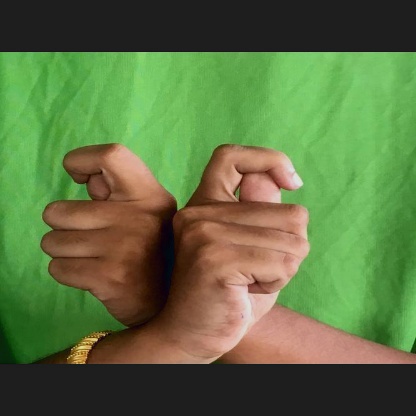
Mudra: Berunda